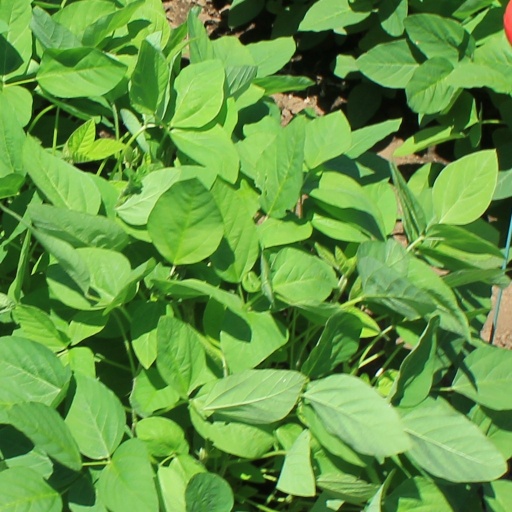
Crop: soybean